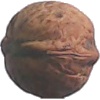
Label: Walnut 1